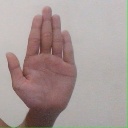
अक्षर: ध